Hellboy (2019 film)

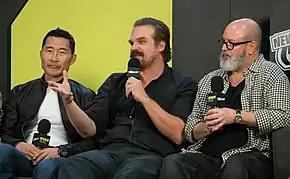
Daniel Dae Kim, David Harbour, and Mike Mignola during an interview at New York Comic Con in October 2018

On October 6, 2018, the cast and crew attended a panel for the film at the New York Comic Con. A poster revealing the film's principal characters and a two-minute reel of footage were revealed to those in attendance; it received praise from attendees. The footage was leaked online a week later. On December 19, 2018, the first official trailer was released, which drew mixed reactions from fans, with some excited for the film and others comparing it to "Suicide Squad". On March 1, 2019, a red band trailer was released online. The second trailer had a more positive response from fans, with many calling it a huge improvement from the first trailer.